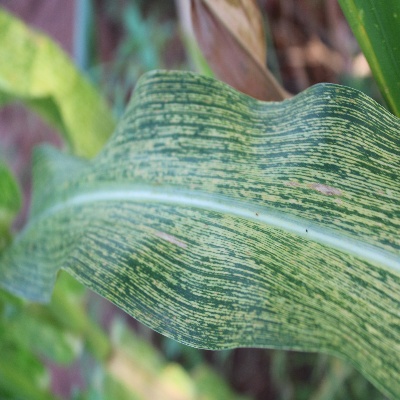
Crop: Maize
Condition: streak virus